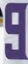
Number: 9